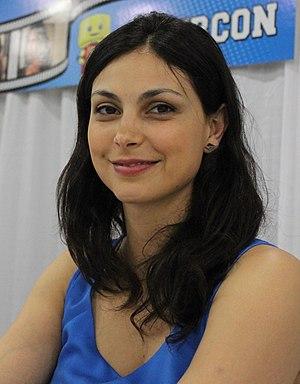
Morena Baccarin, née le 2 juin 1979 à Rio de Janeiro, est une actrice américano-brésilienne.